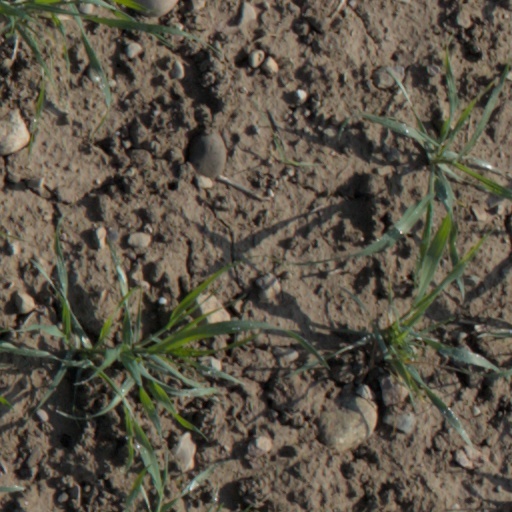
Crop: wheat